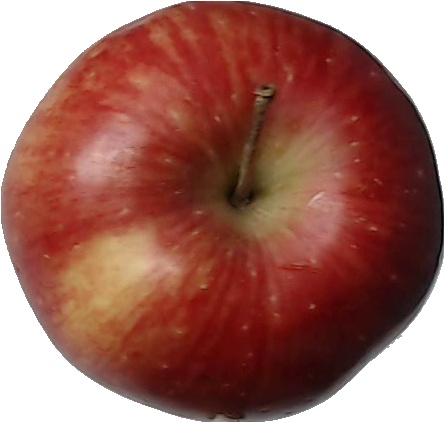
Label: apple_red_1